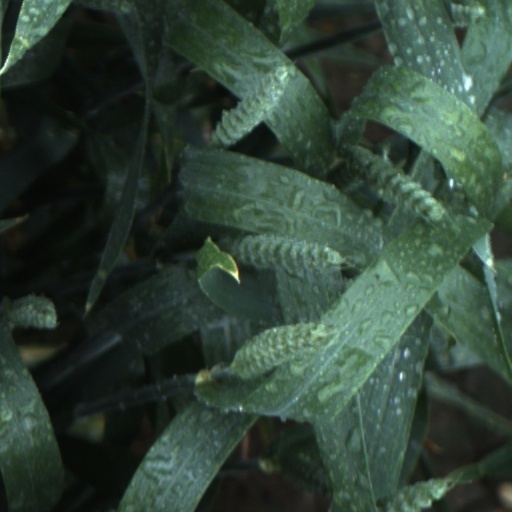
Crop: wheat